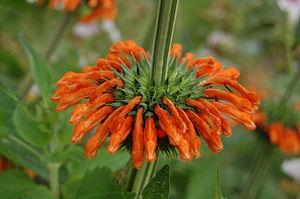
Leonotis nepetifolia est une espèce de plantes dicotylédones de la famille des Lamiaceae, sous-famille des Lamioideae, originaire des régions tropicales et subtropicales d'Afrique subsaharienne et du sous-continent indien.